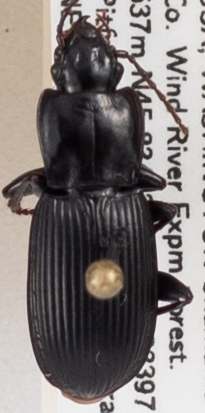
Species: Pterostichus herculaneus
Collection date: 2021-08-24
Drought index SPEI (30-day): -1.084
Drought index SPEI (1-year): -1.25
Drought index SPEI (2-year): -1.69